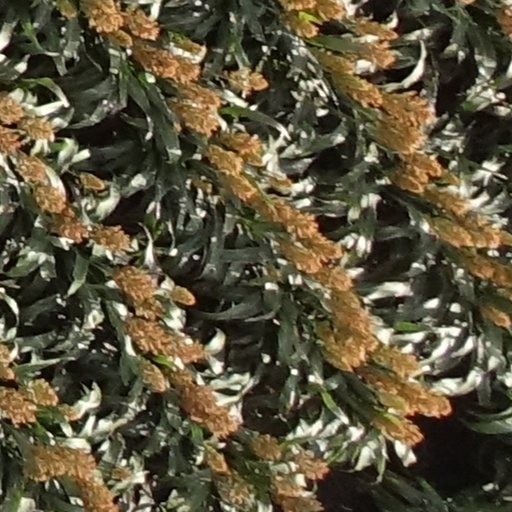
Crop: sorghum